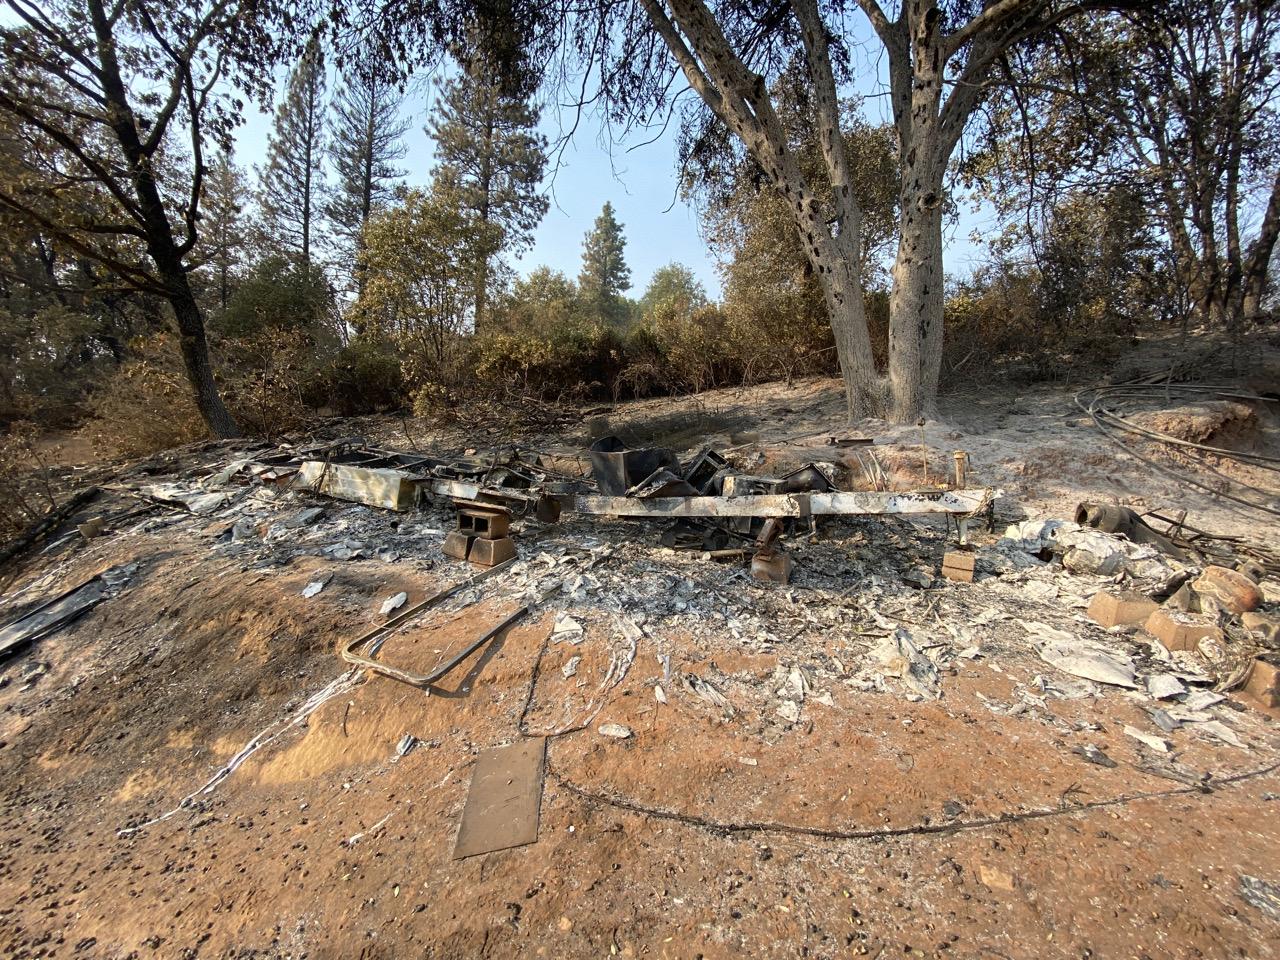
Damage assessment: destroyed